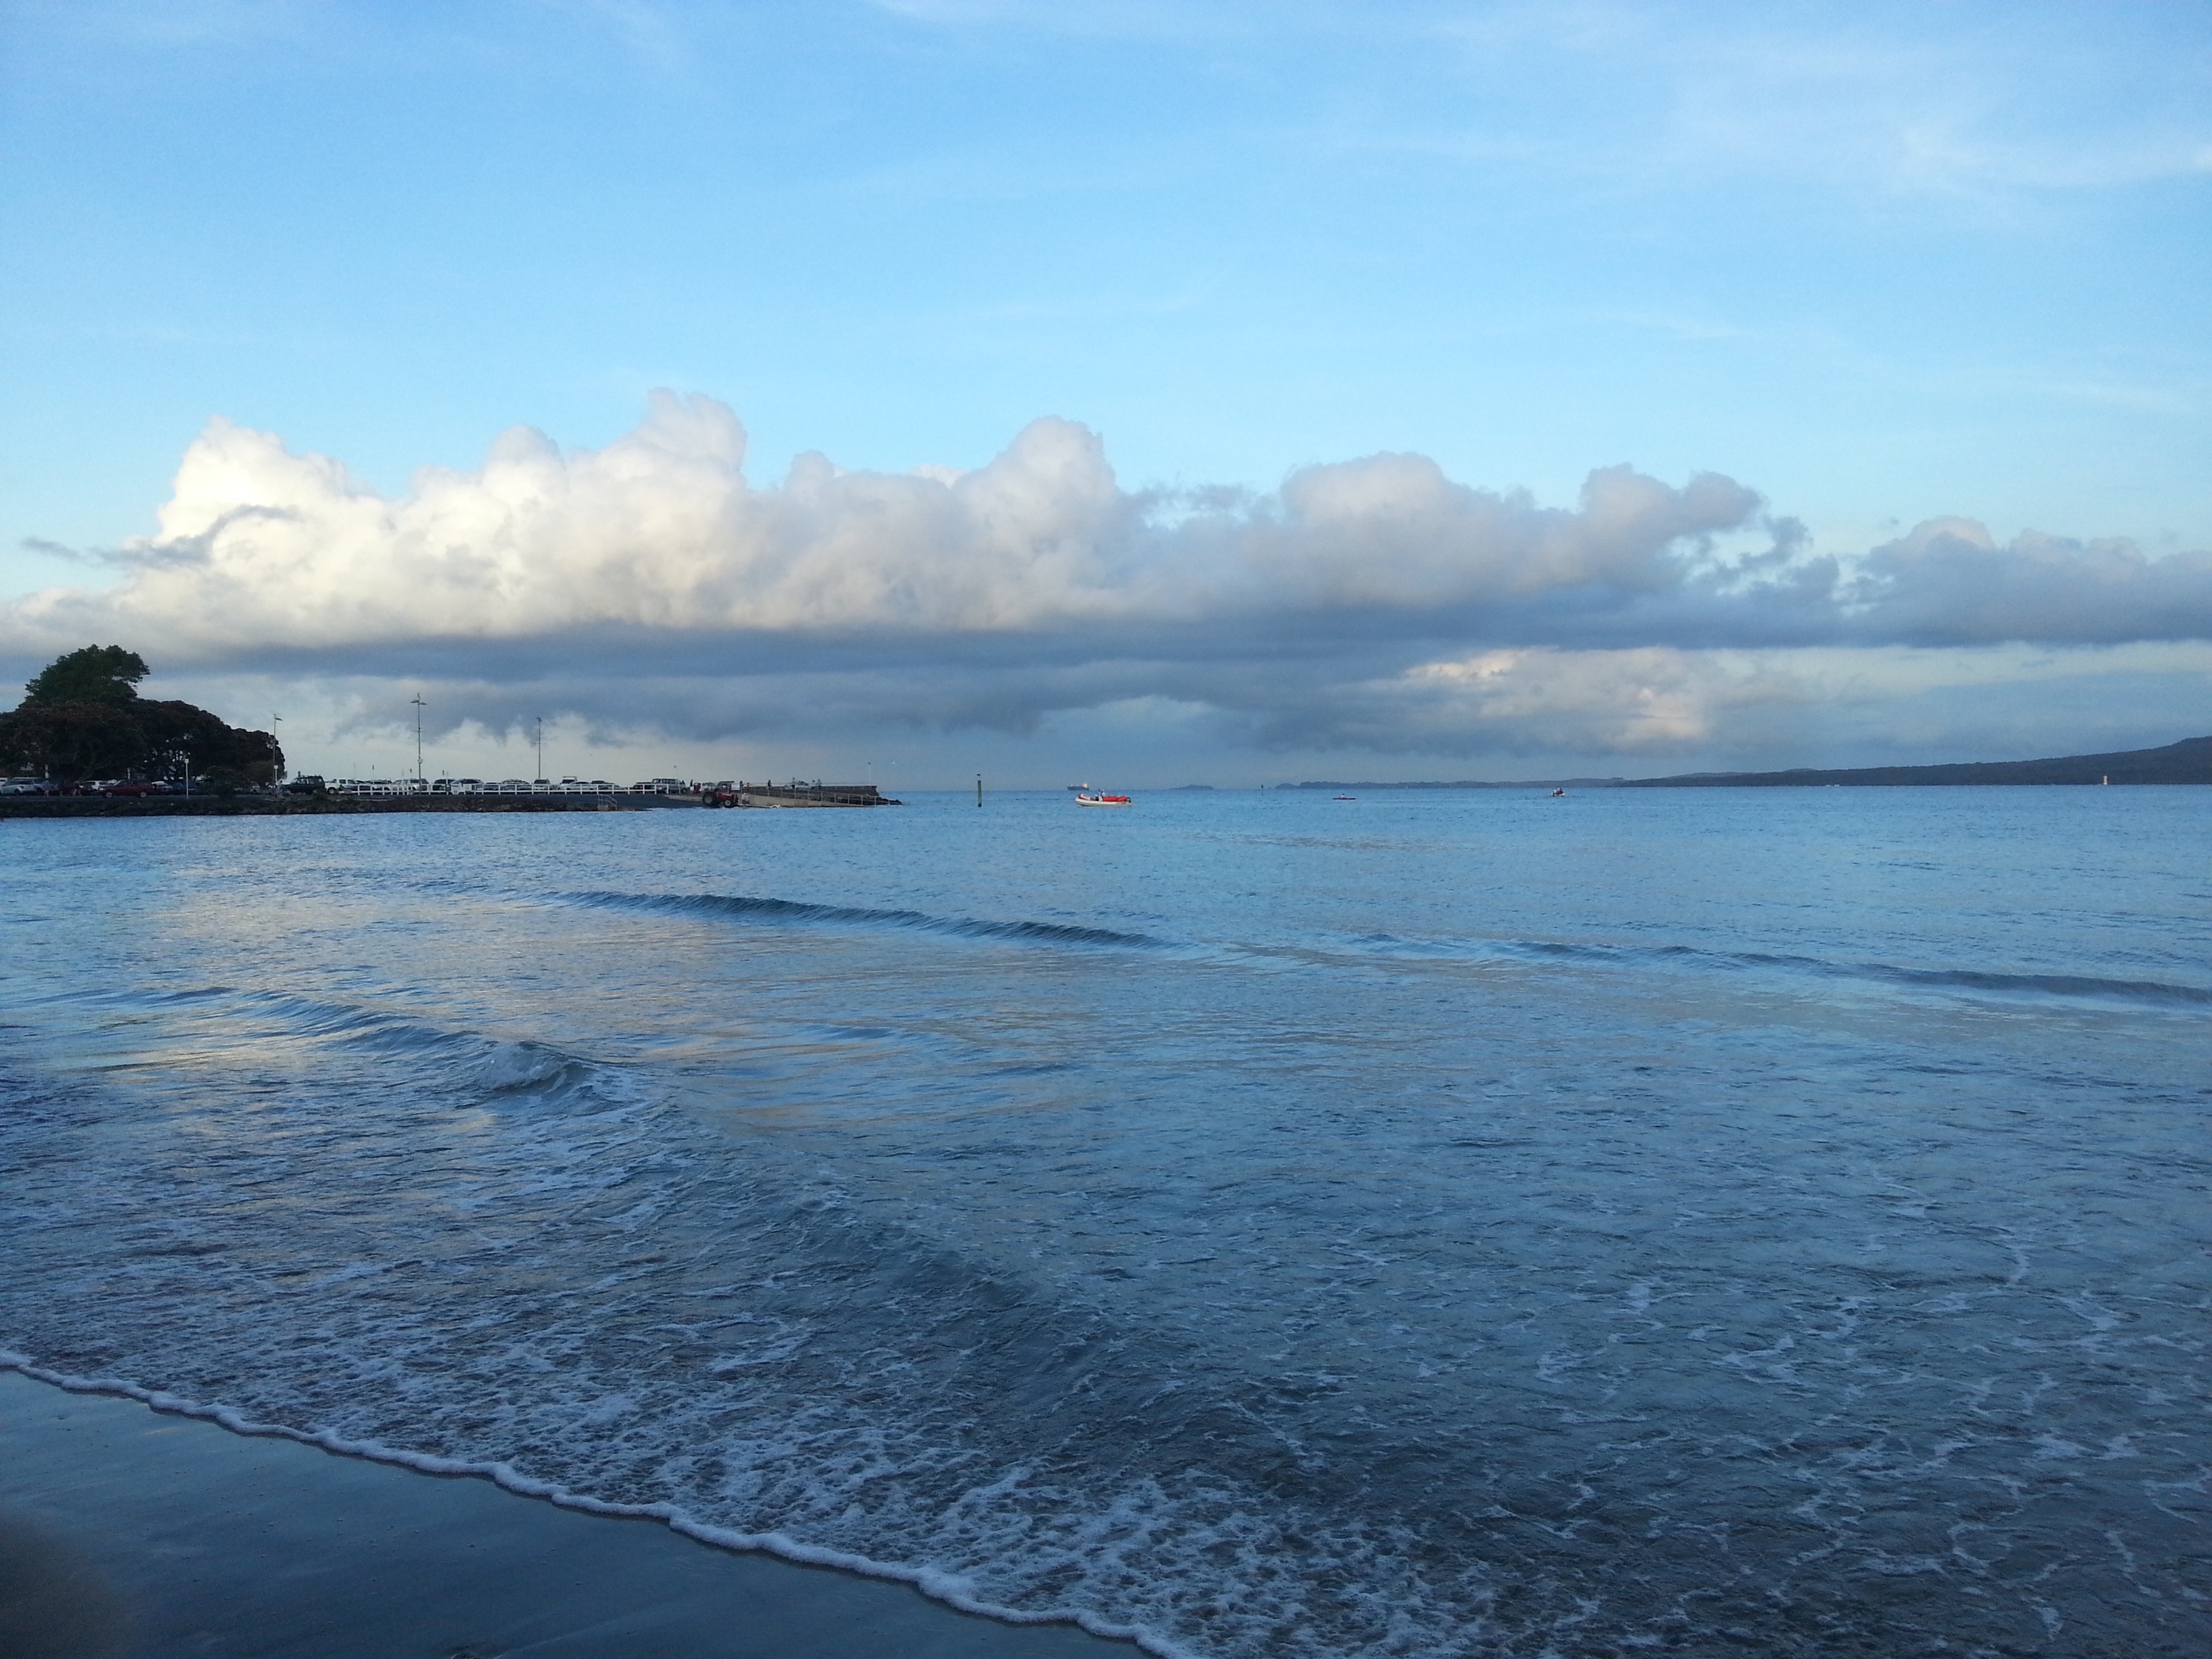
sea, coast, water, ocean, horizon, snow, cloud, morning, shore, wave, lake, dusk, ice, reflection, vehicle, lagoon, bay, reservoir, arctic, terrain, body of water, loch, arctic ocean, atmospheric phenomenon, wind wave